Josiah Ofori Boateng

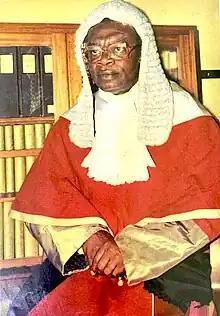
Josiah Ofori Boateng

Josiah Ofori Boateng (4 January 1931 - 20 April 2008) is a Ghanaian judge who served on the Supreme Court of Ghana from 1999 to 2001. He previously served as Chairman of the Interim Electoral Commission of Ghana from 1989 to 1993, and in this role presided over the conduct of the first general elections under Ghana's Fourth Republic.